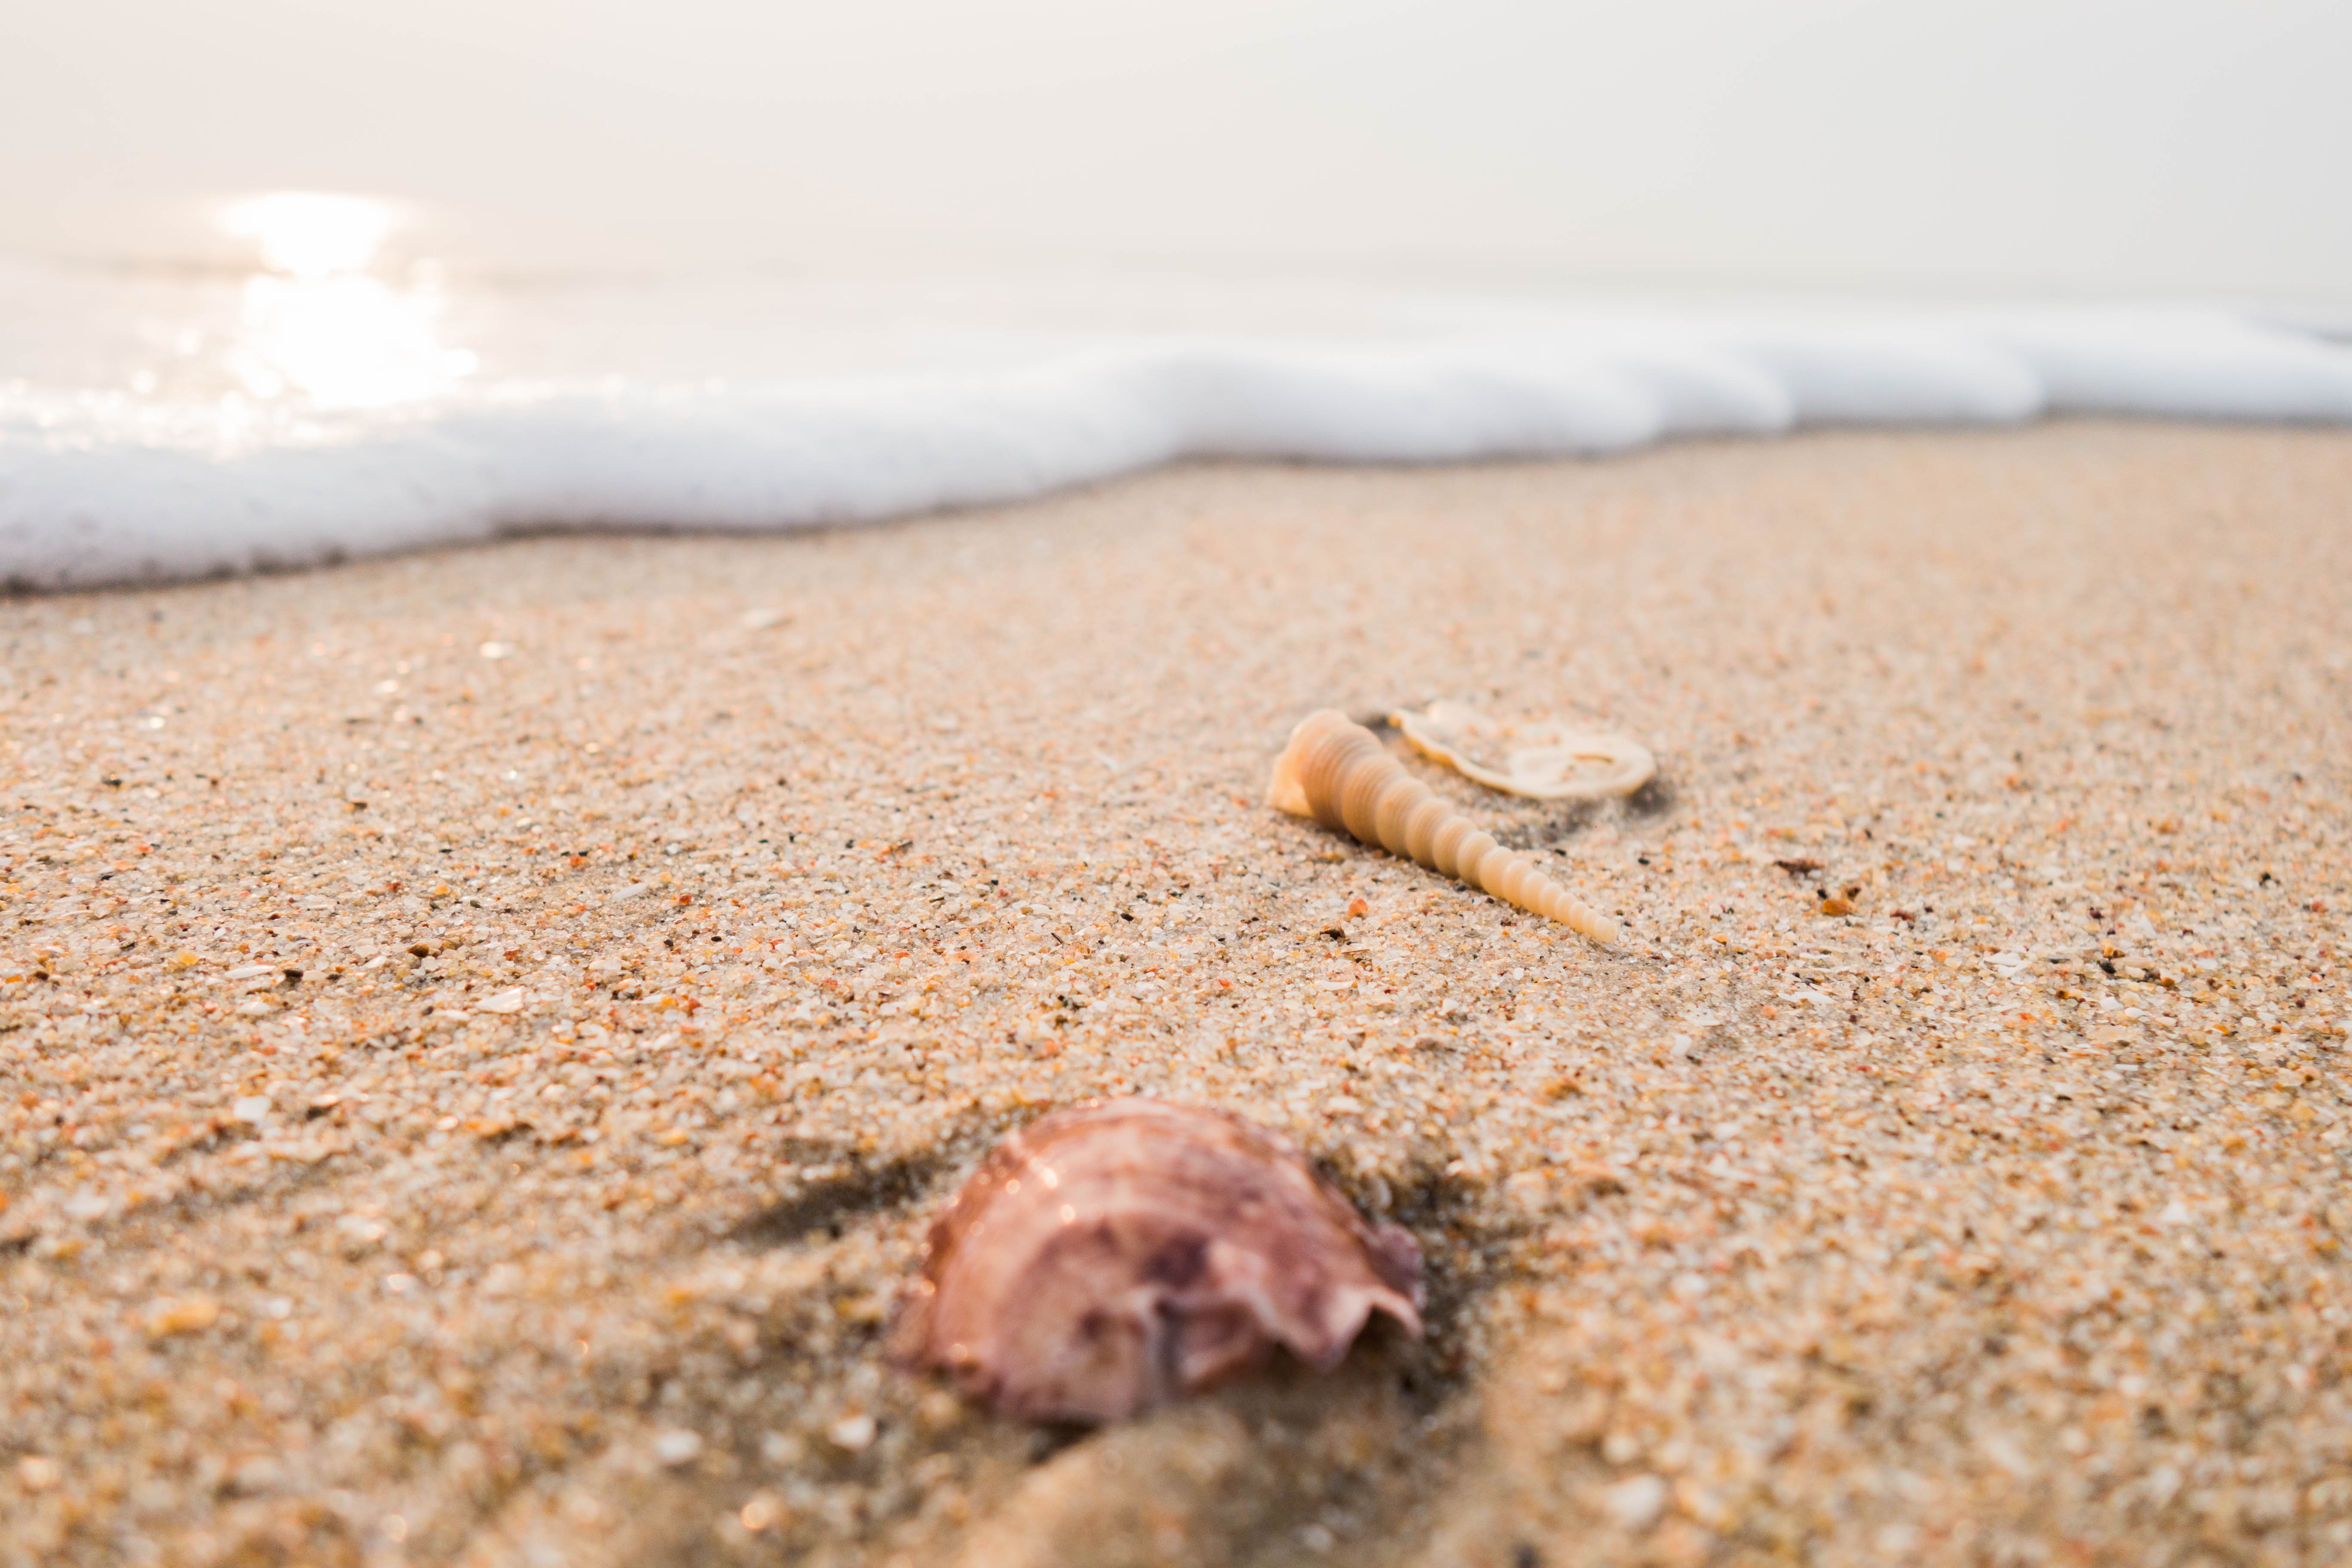
sea, morning, soft wave, sand, shell, beach, conch, close up, vacation, summer, natural material, ocean, coast, rock, sea snail, fawn